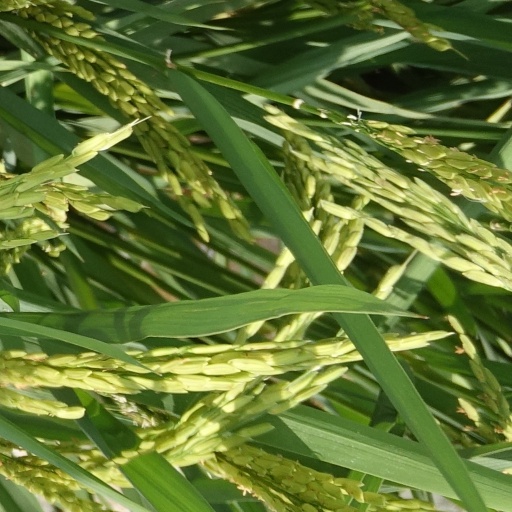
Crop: rice